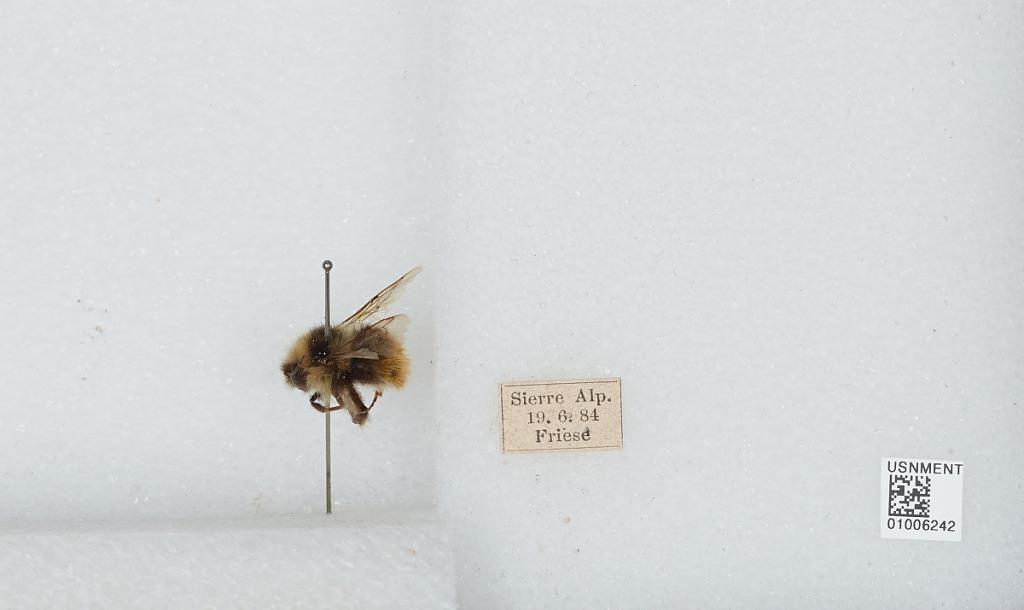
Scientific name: Bombus (Pyrobombus) lapponicus lapponicus (Fabricius)
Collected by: Friese
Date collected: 1884-6-19
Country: Switzerland
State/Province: Valais
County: Sierre
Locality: Sierre Alp.
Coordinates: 46.289, 7.53371